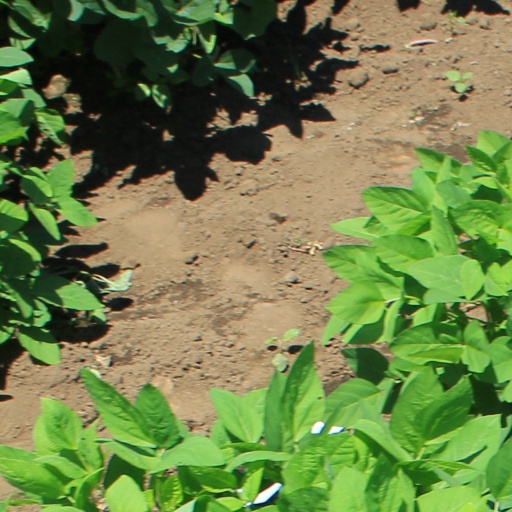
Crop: soybean